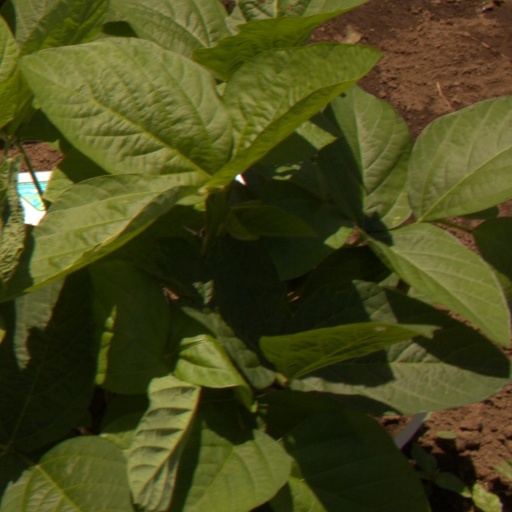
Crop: soybean